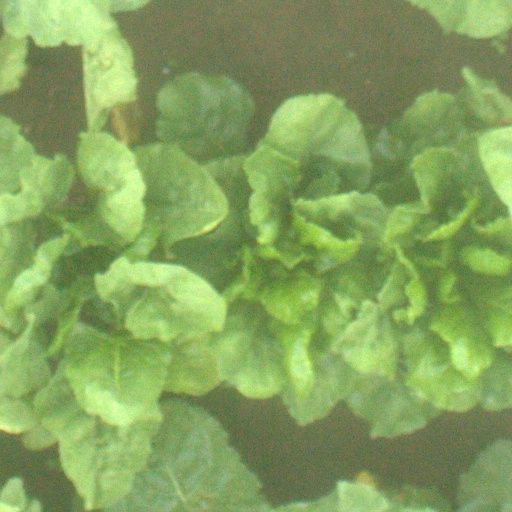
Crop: sugar beet